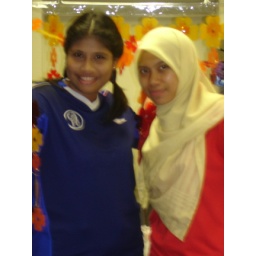
now, in the curtain of flowers